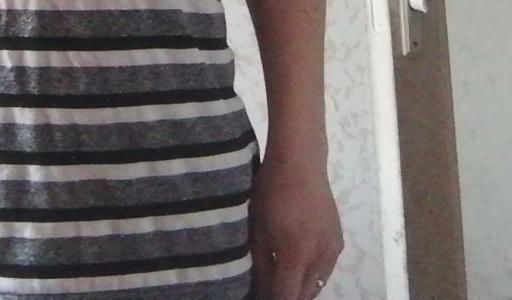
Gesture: no_gesture